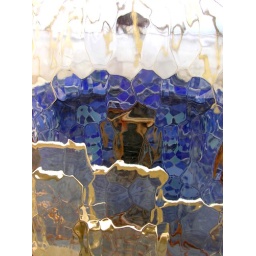
glass tiles inside a building by Antonia Gaudi